Colville Channel

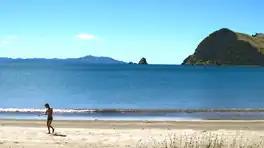
View of Great Barrier Island and the Colville Channel from Sanby Bay on the Coromandel Peninsula

The Colville Channel is one of three channels connecting the Hauraki Gulf / Tīkapa Moana with the Pacific Ocean to the northeast of Auckland, New Zealand. It is the easternmost channel, lying between the southern end of Great Barrier Island and Cape Colville at the northern tip of the Coromandel Peninsula. The tiny Channel Island lies in the centre of the channel.